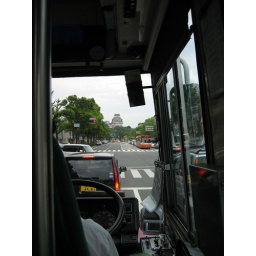
Riding the bus back to Yu's place, we got on near the train station, which meant we had to go back towards the castle.